Woodstock Fruit Festival

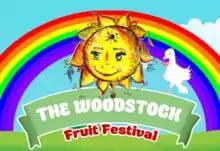
Logo

The Woodstock Fruit Festival is a nonprofit festival celebrating a fruit-based diet that is held in upstate New York, which has been running every August since 2011. In 2013 the fitness activities, lectures and 24-hour fruit bar (as well as gourmet fruit-based dinners) drew in excess of 600 participants for the 7-day festival. In 2014 the WFF announced that there would be 2 weeks rather than one.